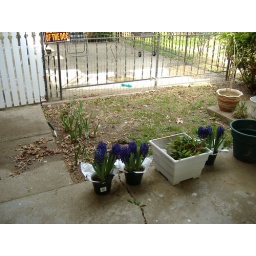
My Hyacynth and coneflower. Iris' are in the ground and the brown pot in the back is a Queen Ann Hydrangia.